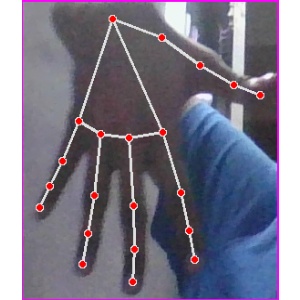
अक्षर: ढ